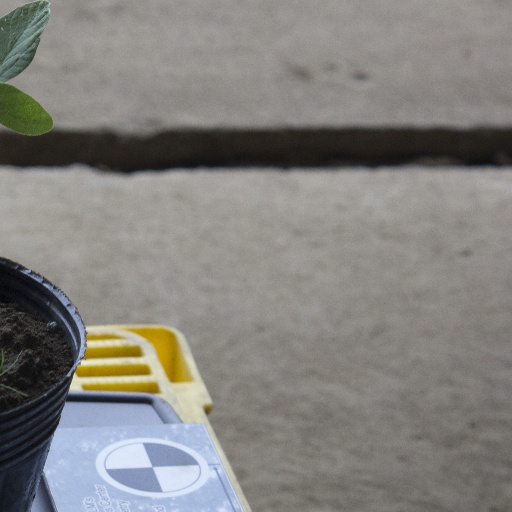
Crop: soybean